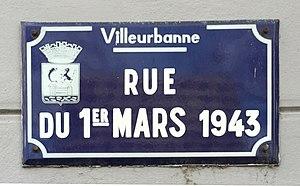
Rue du premier-mars-1943 à Villeurbanne. La rafle des Villeurbannais a eu lieu le 1er mars 1943. Voir également cette plaque. This photograph was taken with an iPhone 6
La rafle des Villeurbannais est une arrestation massive de civils qui s'est déroulée à Villeurbanne le 1ᵉʳ mars 1943.